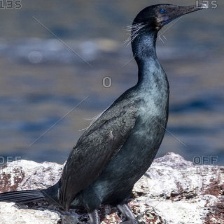
Species: BRANDT CORMARANT
Scientific name: PHALACROCORAX PENICILLATUS